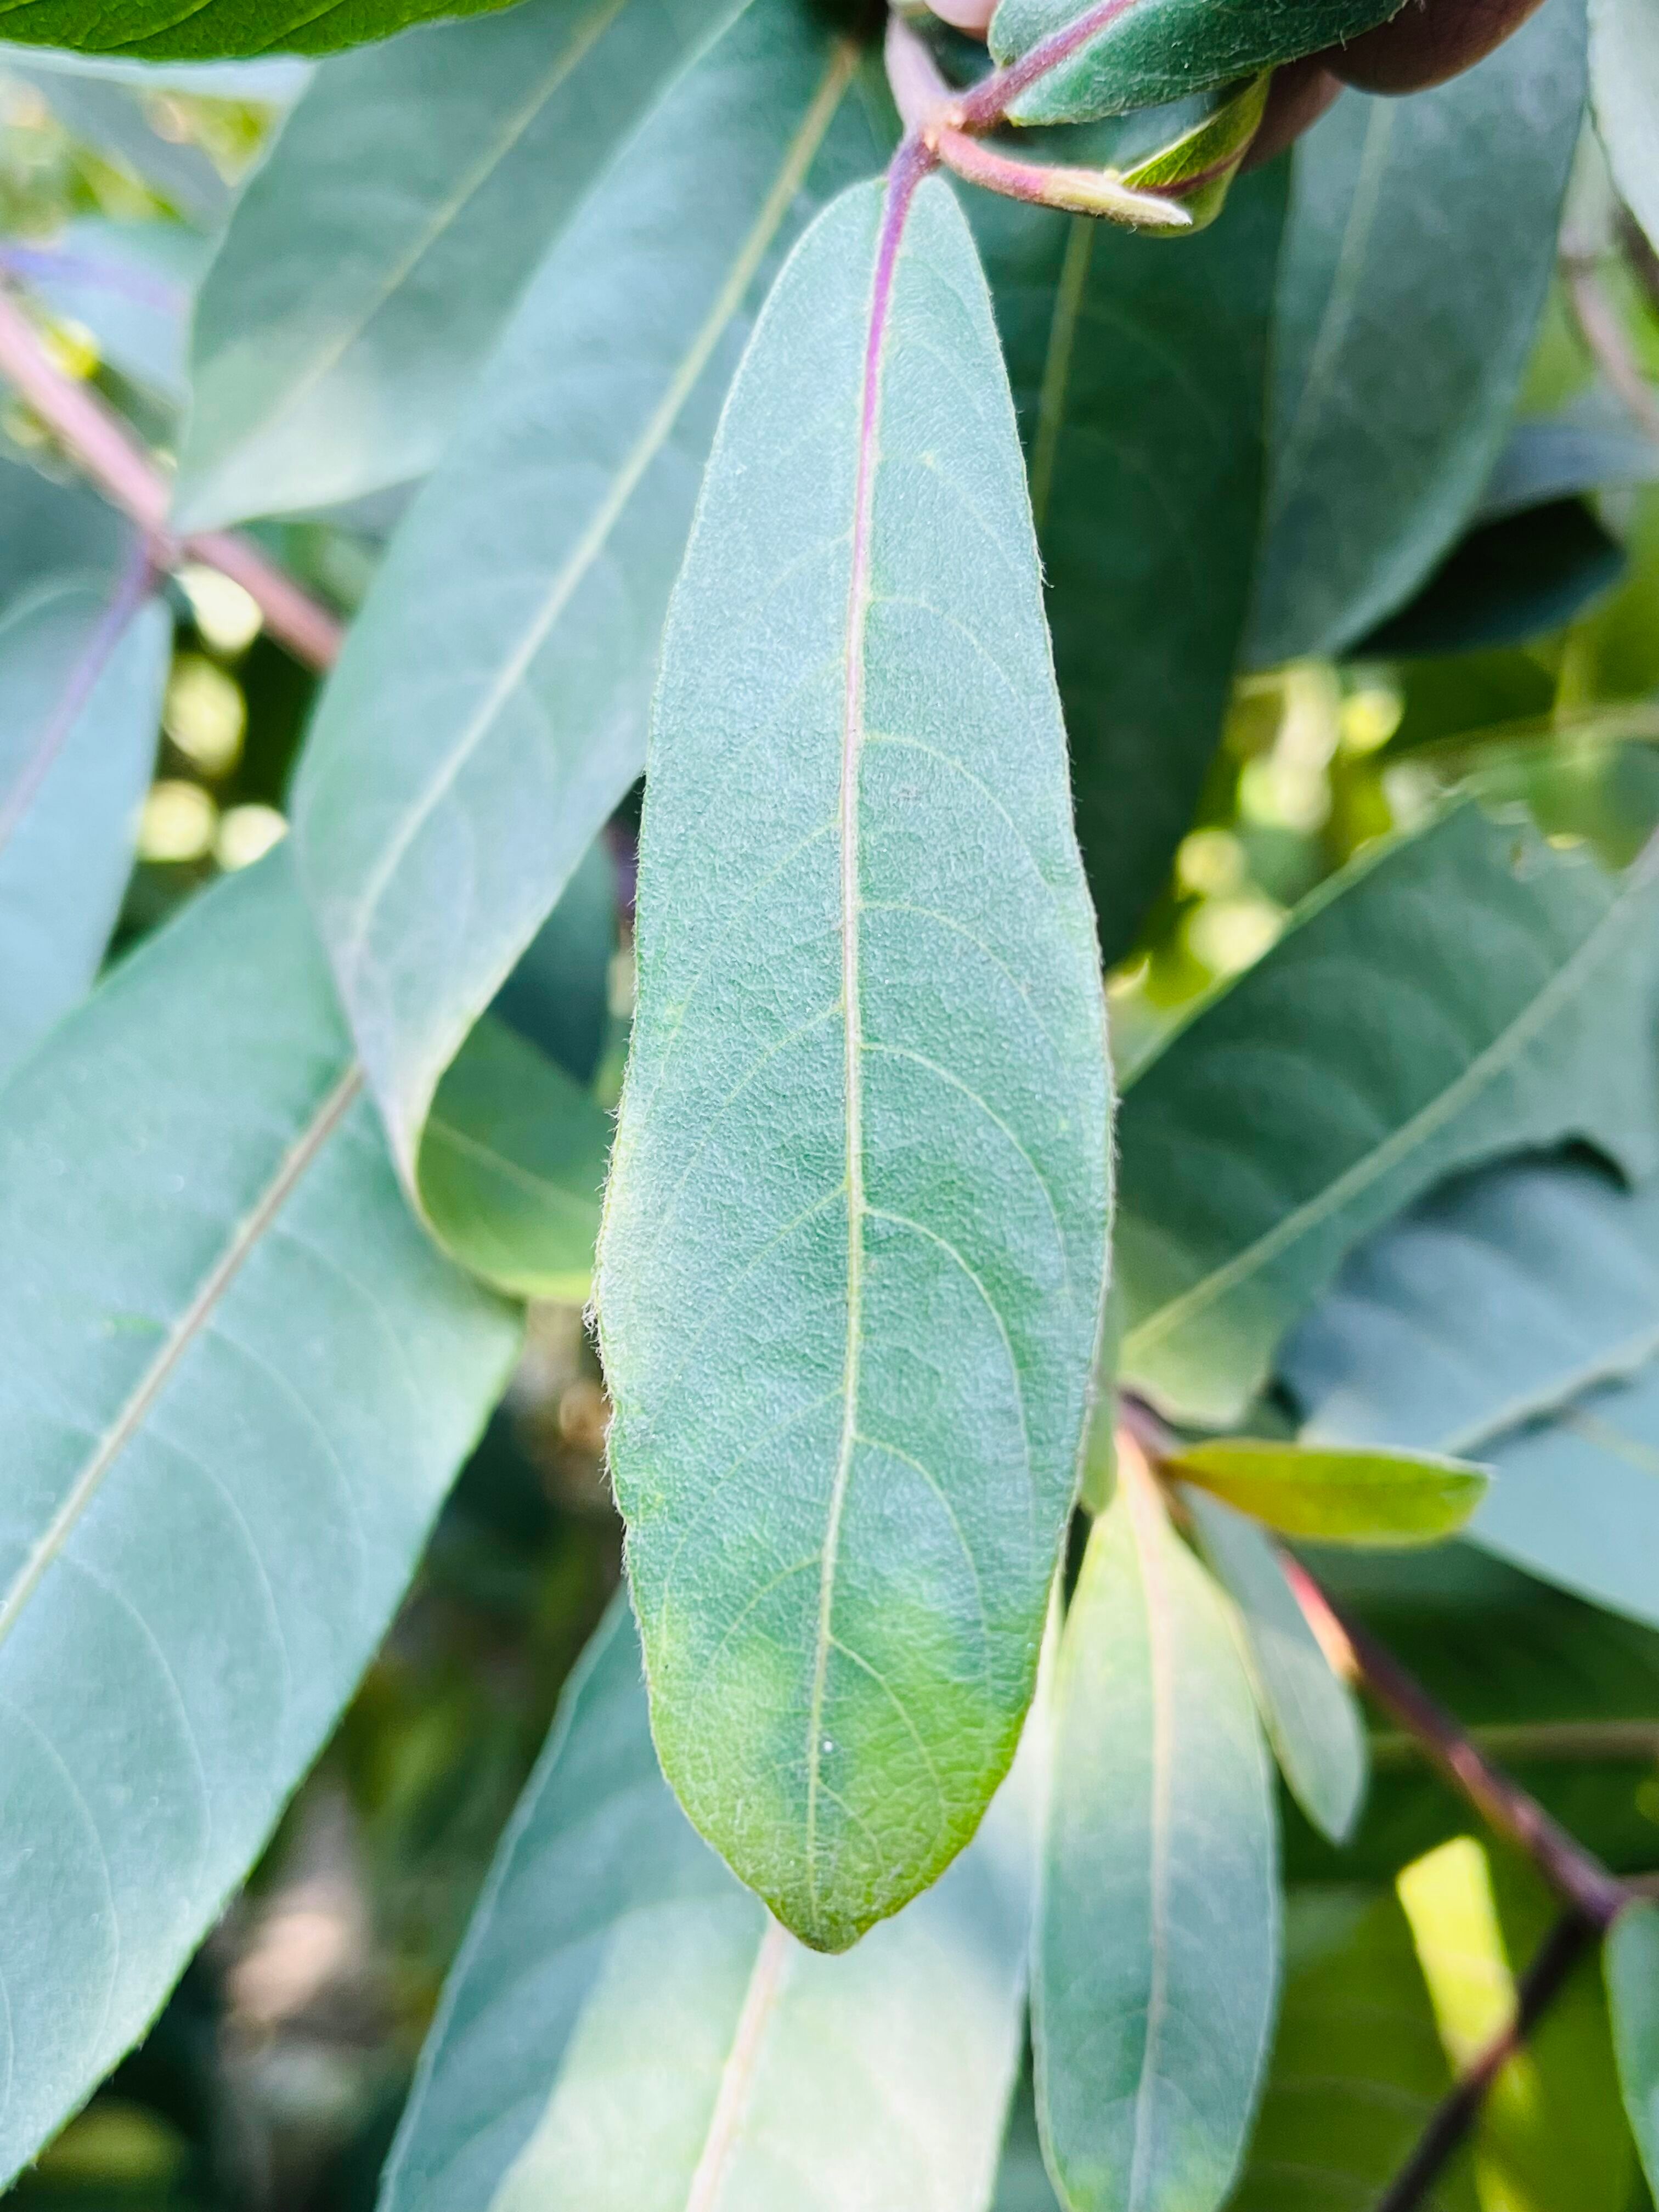
Plant species: terminalia-arjuna